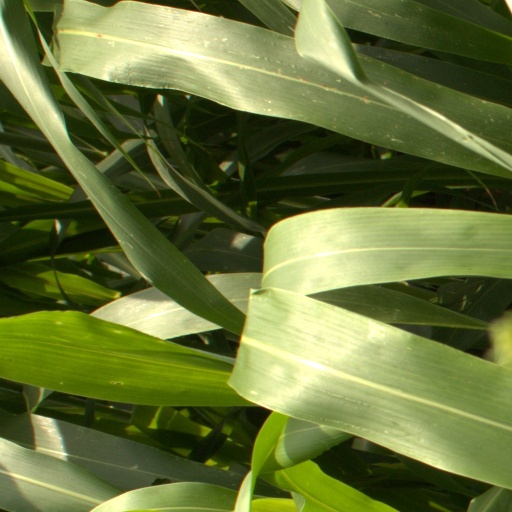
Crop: sorghum